Grammostola iheringi

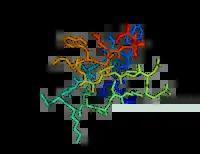
Structural image of GiTx1

As most New World Tarantulas, this species lacks potent venom. Although their venom has been analyzed, and the toxin Gitx1 was found. The effects of this toxin in mice ranges from rotating movements, disorientation and paralysis, to complete paralysis and death. Depending on the amount of the toxin inserted. The venom name comes from the initials of this species and toxin, plus the x from toxin.